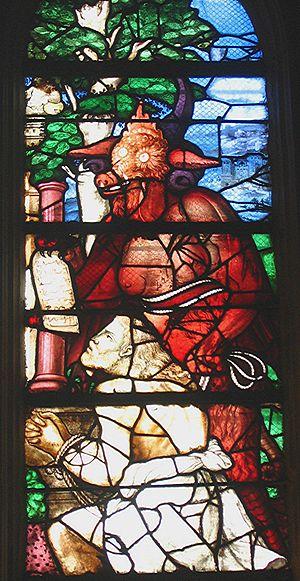
Vitrail du baie 18: Théophile et le satan, 1540 (Les vitraux de Haute-Normandie, Éditions du CNRS, Paris 2001, p. 101, ISBN 2-271-05548-2)